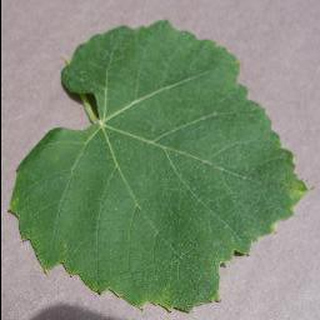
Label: healthy_grape